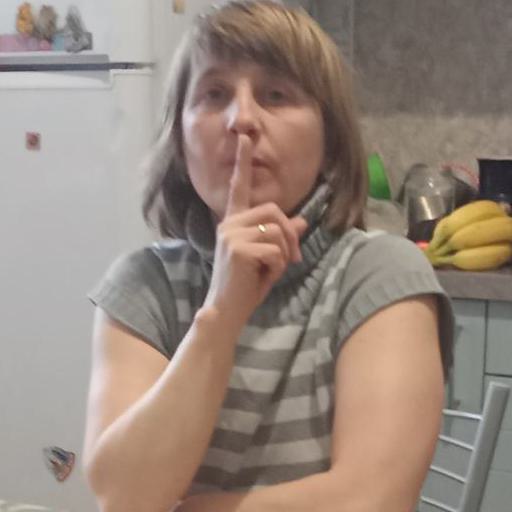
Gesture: mute